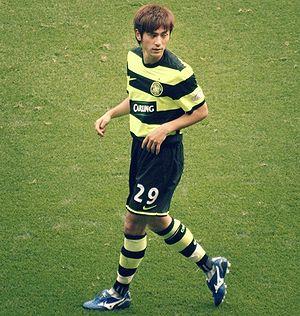
Koki Mizuno, né le 6 septembre 1985 à Shimizu-ku, Shizuoka est un footballeur japonais. C'est un milieu de terrain offensif droit qui joue actuellement à Sagan Tosu. C'est aussi le cousin de l'international japonais Keita Suzuki.